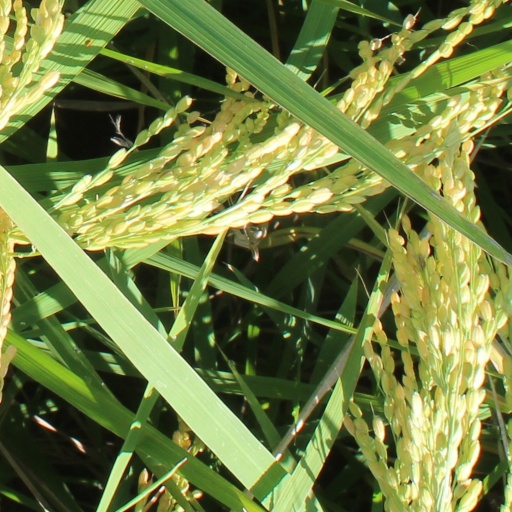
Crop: rice